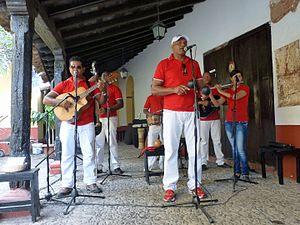
Musiciens à la Canchanchara (Trinidad, Cuba)
La culture de Cuba, pays insulaire des Caraïbes, désigne d'abord les pratiques culturelles observables de ses habitants